Stuart Davies (engineer)

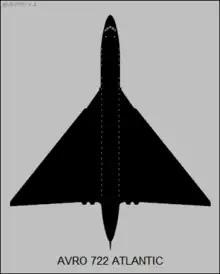
Proposed Avro Atlantic airliner: perhaps Concorde started life here

The Avro Atlantic was an early-1950s proposed 94-seat airliner version of the Vulcan, with delta wings and Olympus engines, which was never built.